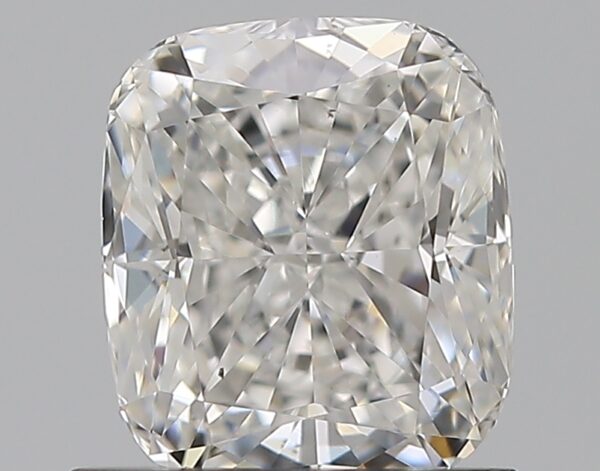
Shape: cushion
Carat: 1.01
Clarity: VS2
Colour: F
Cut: EX
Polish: VG
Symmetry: VG
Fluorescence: N
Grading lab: GIA
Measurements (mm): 6.2 x 5.33 x 3.62